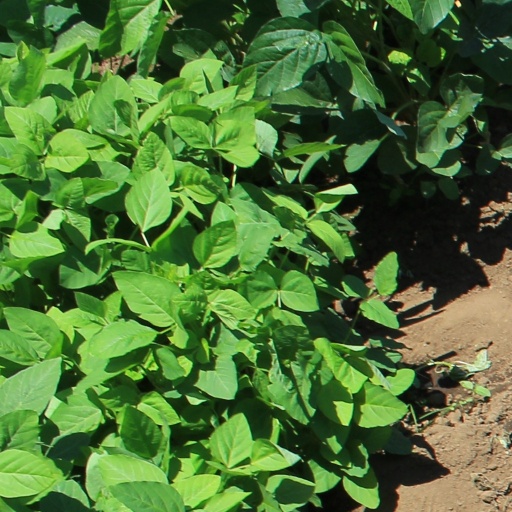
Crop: soybean